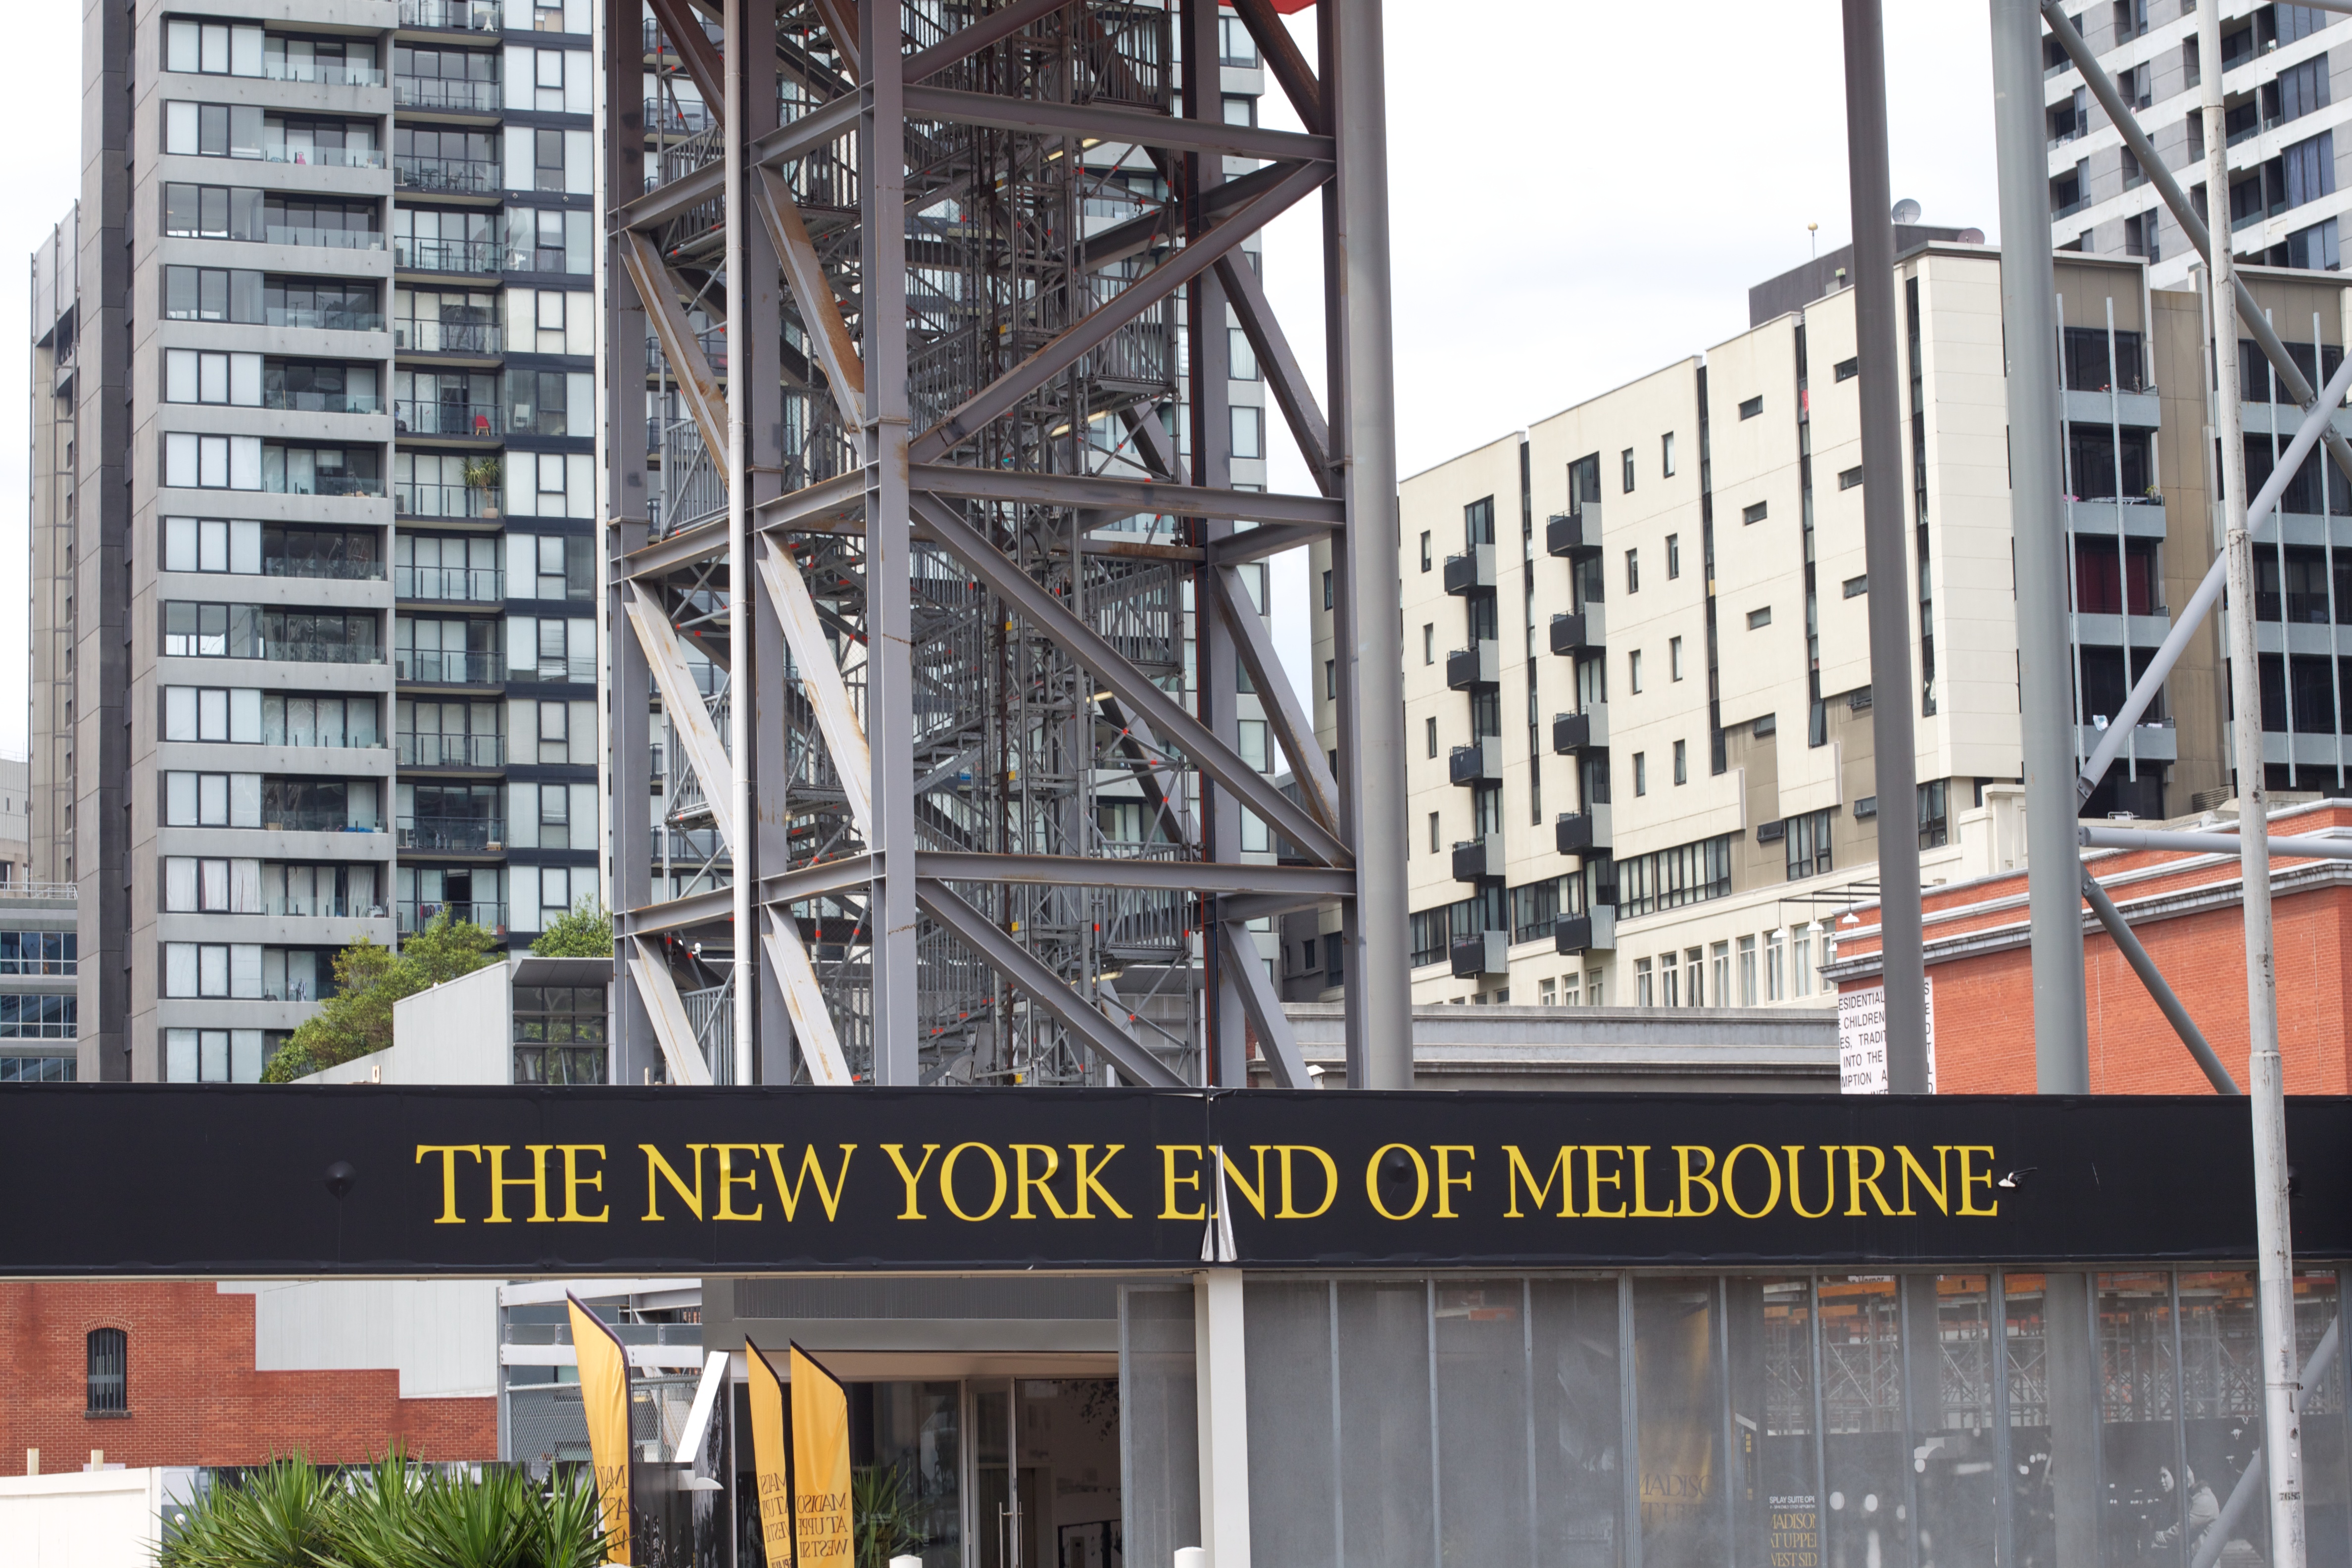
advertising, downtown, construction, facade, tower block, auodyssey, condominium